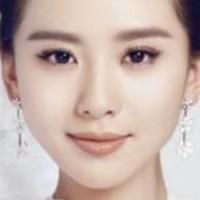
Age group: age 21-30